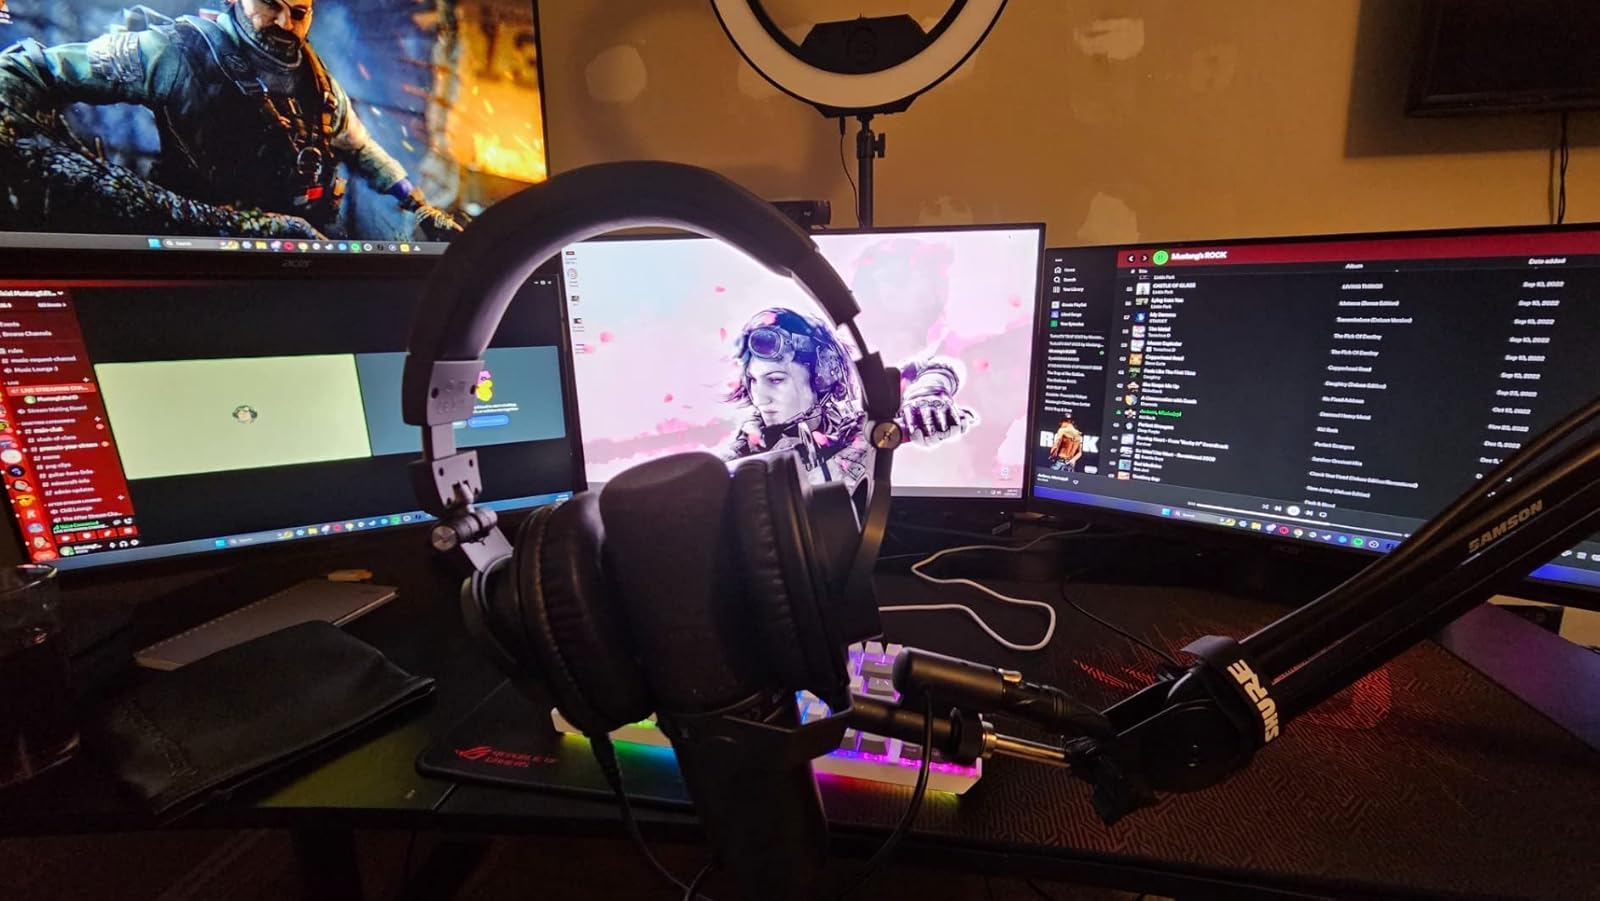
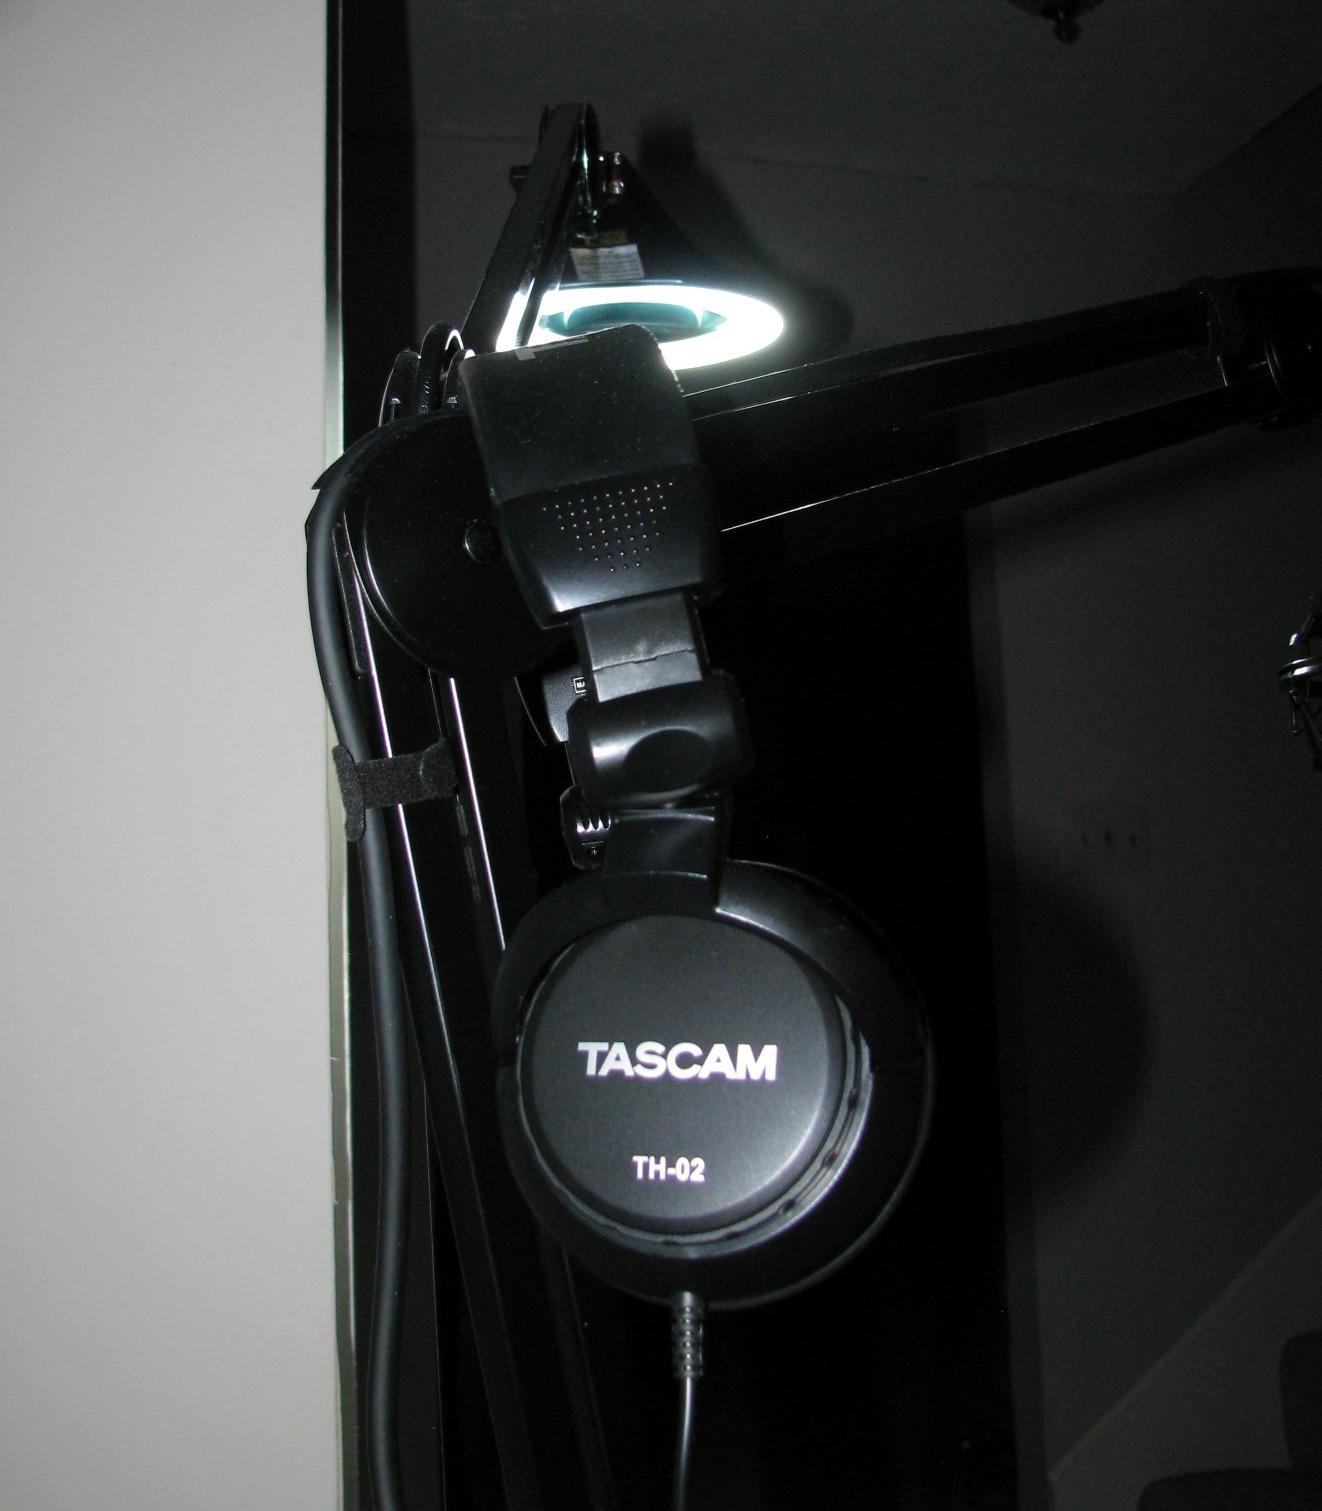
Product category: headphones
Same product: no